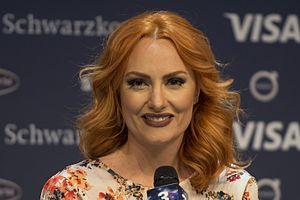
Eneda Tarifa, parfois appelée Eneida Tarifa, est une chanteuse albanaise née le 30 mars 1982 à Tirana.